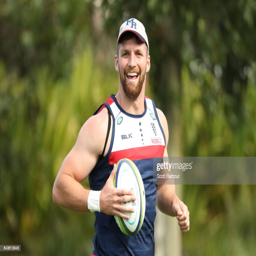
person of person runs with the ball during a training session .